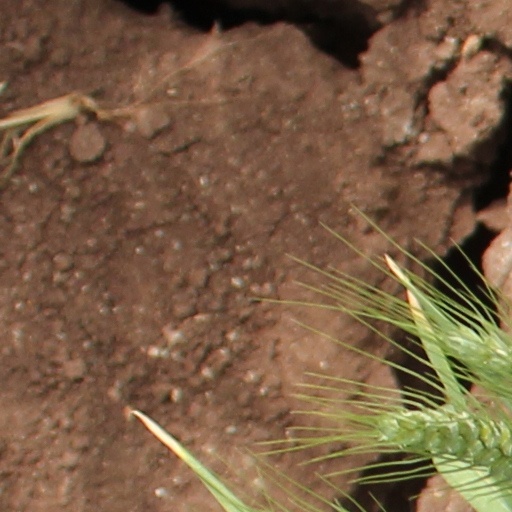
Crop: wheat